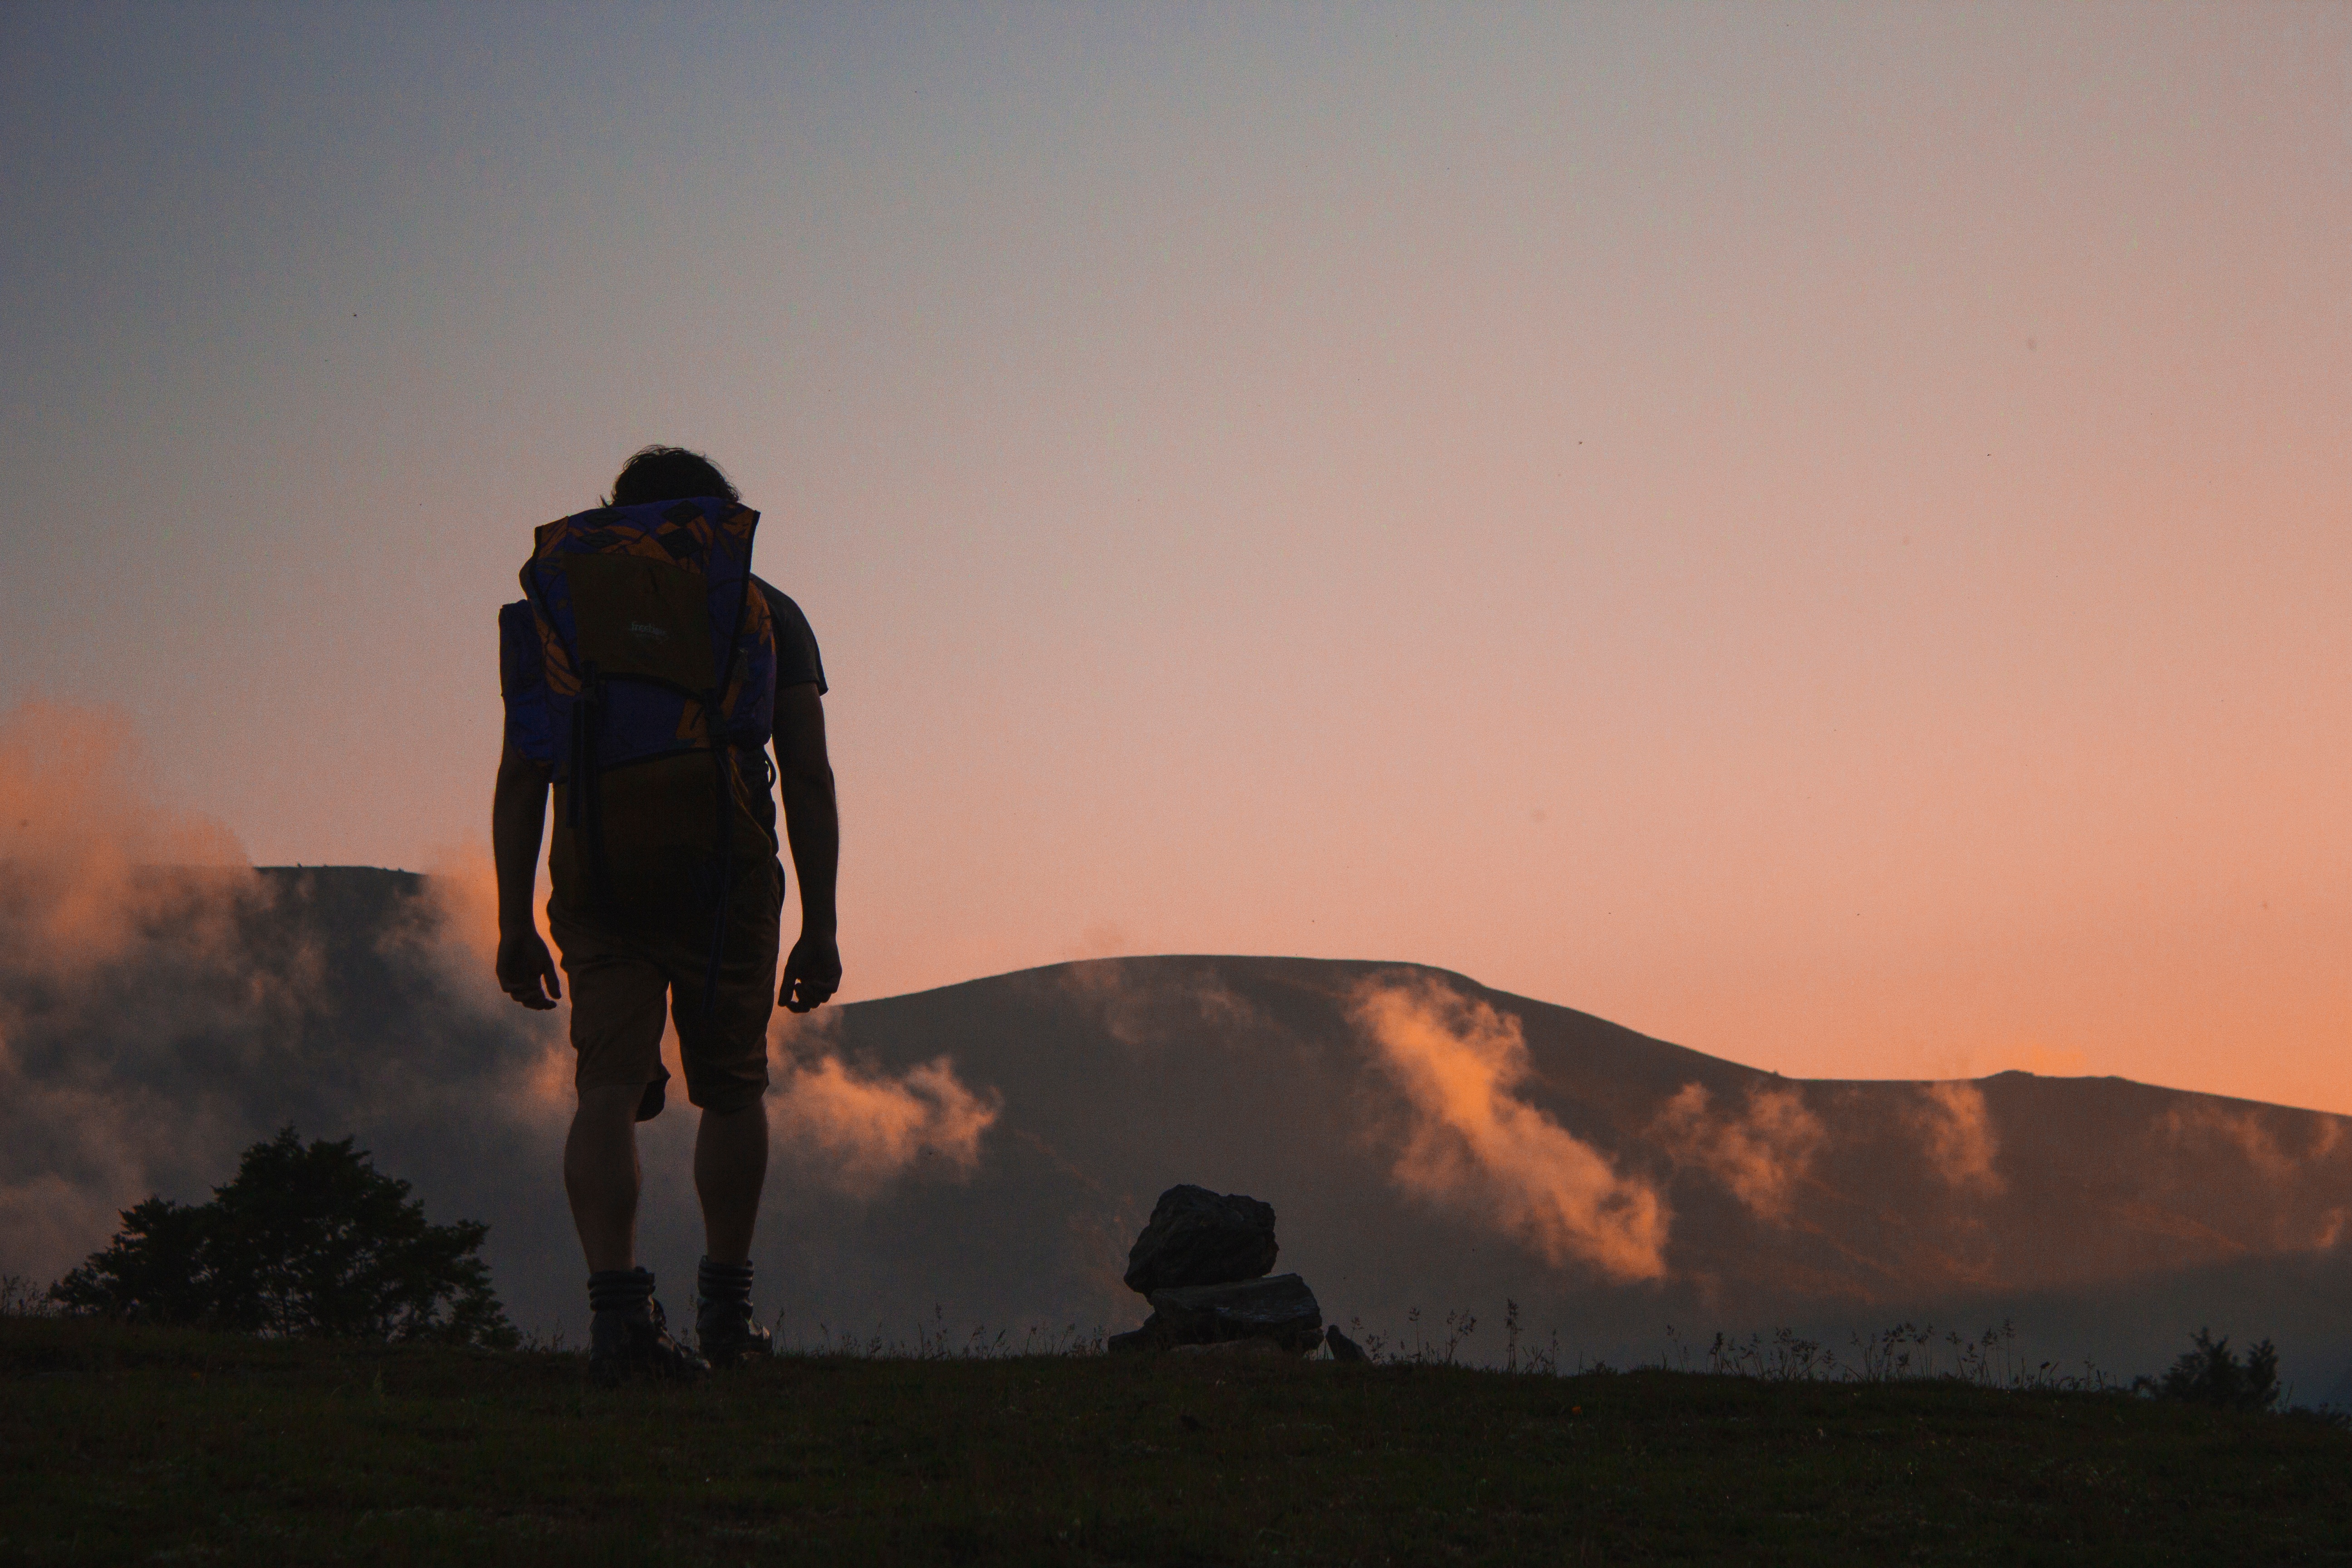
landscape, horizon, walking, mountain, sunrise, sunset, morning, hill, adventure, dawn, dusk, evening, hike, backpacker, journey, summit, atmospheric phenomenon, mountainous landforms